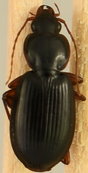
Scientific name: Synuchus impunctatus
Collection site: Harvard Forest Site (HARV), plot HARV_022